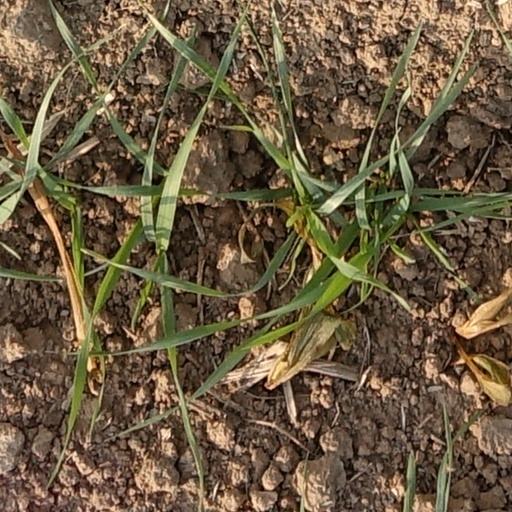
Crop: wheat